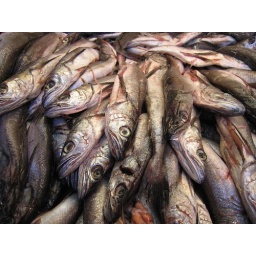
Fish on sale in the Santiago fish market